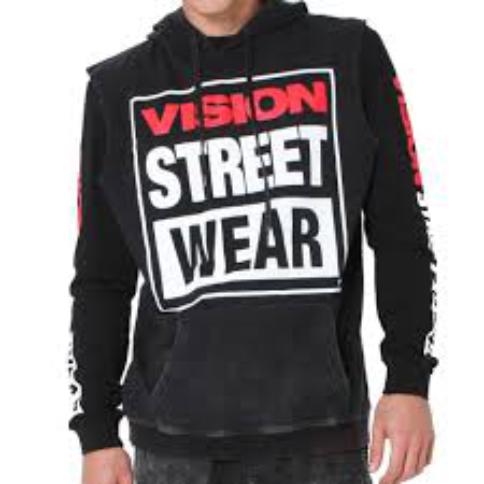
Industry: Clothes